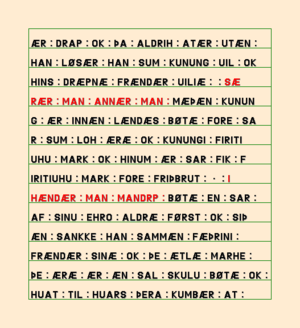
Codex Runicus
Teksten skrevet med latinske bogstaver.
Codex runicus er et håndskrift på 101 blade af skind fra ca. 1300, skrevet med runer. Det indeholder en af de ældste og bedst bevarede versioner af Skånske Lov og andre, mindre tekster. Håndskriftet forvares i Den Arnamagnæanske Samling i København og er enestående for nordiske lovtekster.